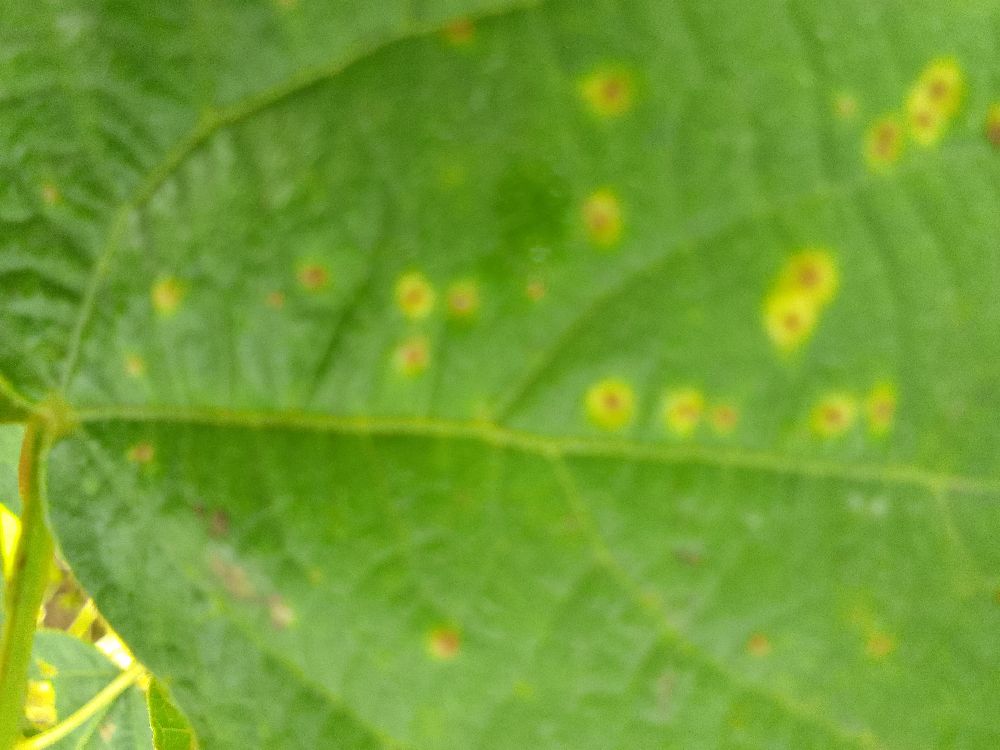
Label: rust